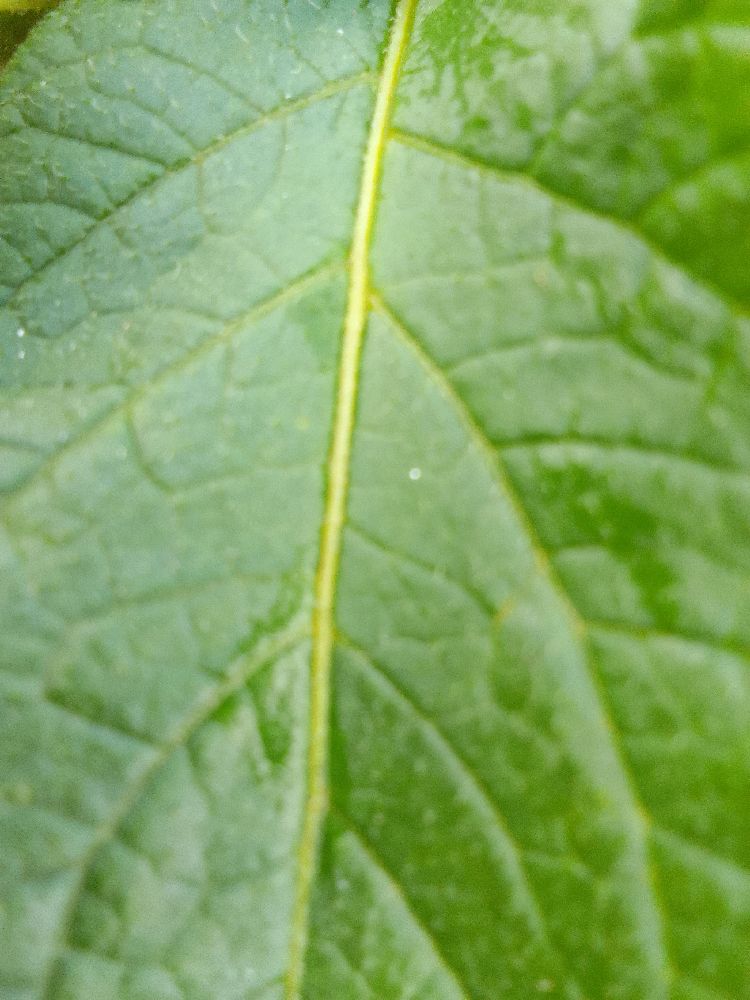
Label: Healthy